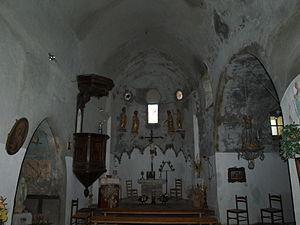
Photo de la commune d'Urbanya
L'église Saint-Étienne d'Urbanya est une église en partie romane située à Urbanya, dans le département français des Pyrénées-Orientales.